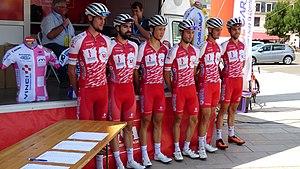
Tour Alsace 2019 - Présentation de l'équipe Vendée U au départ de la troisième étape à Vesoul. Depicted people&#58
L'équipe cycliste Vendée U est une équipe cycliste française évoluant en Division nationale 1 et basée en Vendée. Elle a été fondée en 1991 par Jean-René Bernaudeau et est sponsorisée par le Conseil départemental de la Vendée, les magasins U et le Conseil régional des Pays de la Loire. Il constitue une réserve de jeunes coureurs pour l'équipe professionnelle Total Direct Énergie, dirigée par Jean-René Bernaudeau.